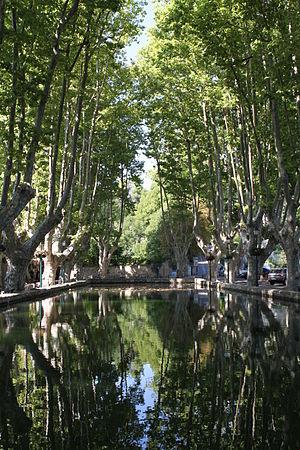
Cucuron (Vaucluse, France)